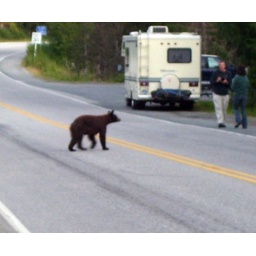
cinnamon bear in road